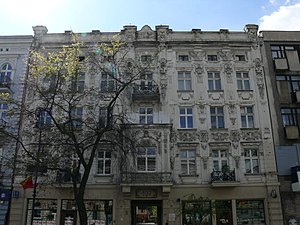
Henryk Sachs’ murstenshus
Henryk Sachs’ murstenshus ved Piotrkowska-gaden
Henryk Sachs’ murstenshus ligger ved Piotrkowska-gaden 107 i Łódź ved siden af Juliusz Heinzels palæ. Bygningen blev oprindeligt bygget til købmanden Salomon Baharier i 1881 efter tegninger af Edward Crentzburg. Den fik påbygget sin tredje etage i 1895.